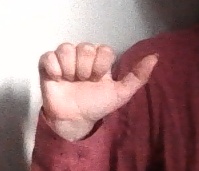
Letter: dhad